Bertha Lutz

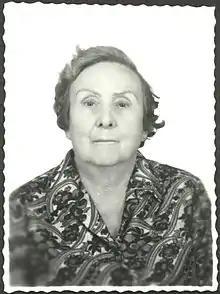
Lutz in later years.

In 1964, Lutz headed the Brazilian delegation at the 14th Inter-American Commission in Montevideo. Additionally, at the 15th annual meeting of the Inter-American Commission of Women held in 1970, she proposed to hold a seminar dedicated to addressing the specific problems faced by indigenous women. Although she was a little over seventy at this stage of her life, Lutz continued to attend conferences and push for the expansion of women's rights, including the World Conference on Women, 1975, in Mexico City.